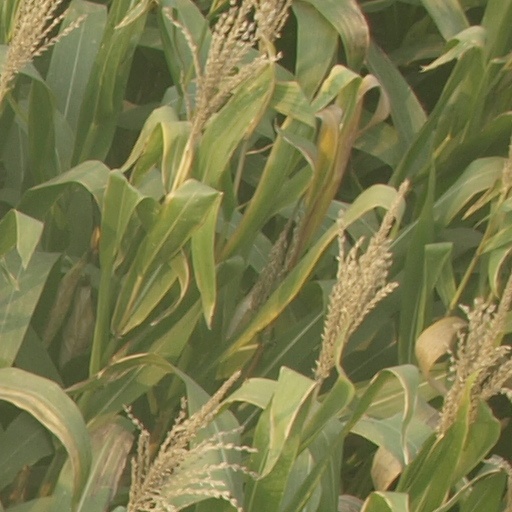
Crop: maize; corn